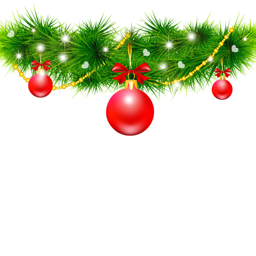
christmas garland , on a white vector